Stephen C. O'Connell

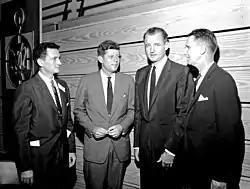
O'Connell, Senators John F. Kennedy and George Smathers, and University of Florida President J. Wayne Reitz at a Florida Blue Key event in 1957.

After briefly practicing law in Fort Lauderdale, Florida, O'Connell accepted an appointment as the civilian director of physical training for the U.S. Third Air Force in Tampa, Florida, and thereafter entered active duty service with U.S. Army Air Corps when the United States entered World War II after the Japanese attack on Pearl Harbor. During the war, he served with the U.S. Fifth Air Force in Brisbane, Australia and as executive officer of the 312th Bombardment Group in the western Pacific, and completed his war-time service as a major.